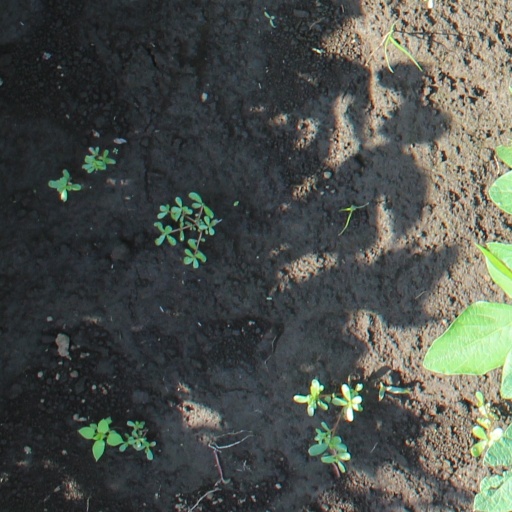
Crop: soybean